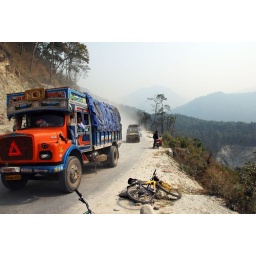
John's bike in the foreground and no, he had not been pushed off the road into the Teesta!!!